Delmas Treason Trial

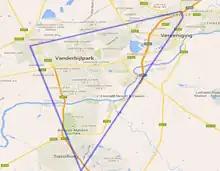
Map of the Vaal Triangle, south of Johannesburg

The Delmas Treason Trial was rooted most directly in events in September 1984 in the Vaal Triangle, an industrial area in the Southern Transvaal which included Boipatong, Sebokeng, Sharpeville, and other black townships. The events in question later were the opening salvo in the Vaal uprising, which constituted a period of unprecedented revolt by the townships' black residents against the South African government's system of apartheid.